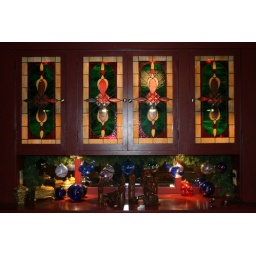
stained glass windows in the buffet